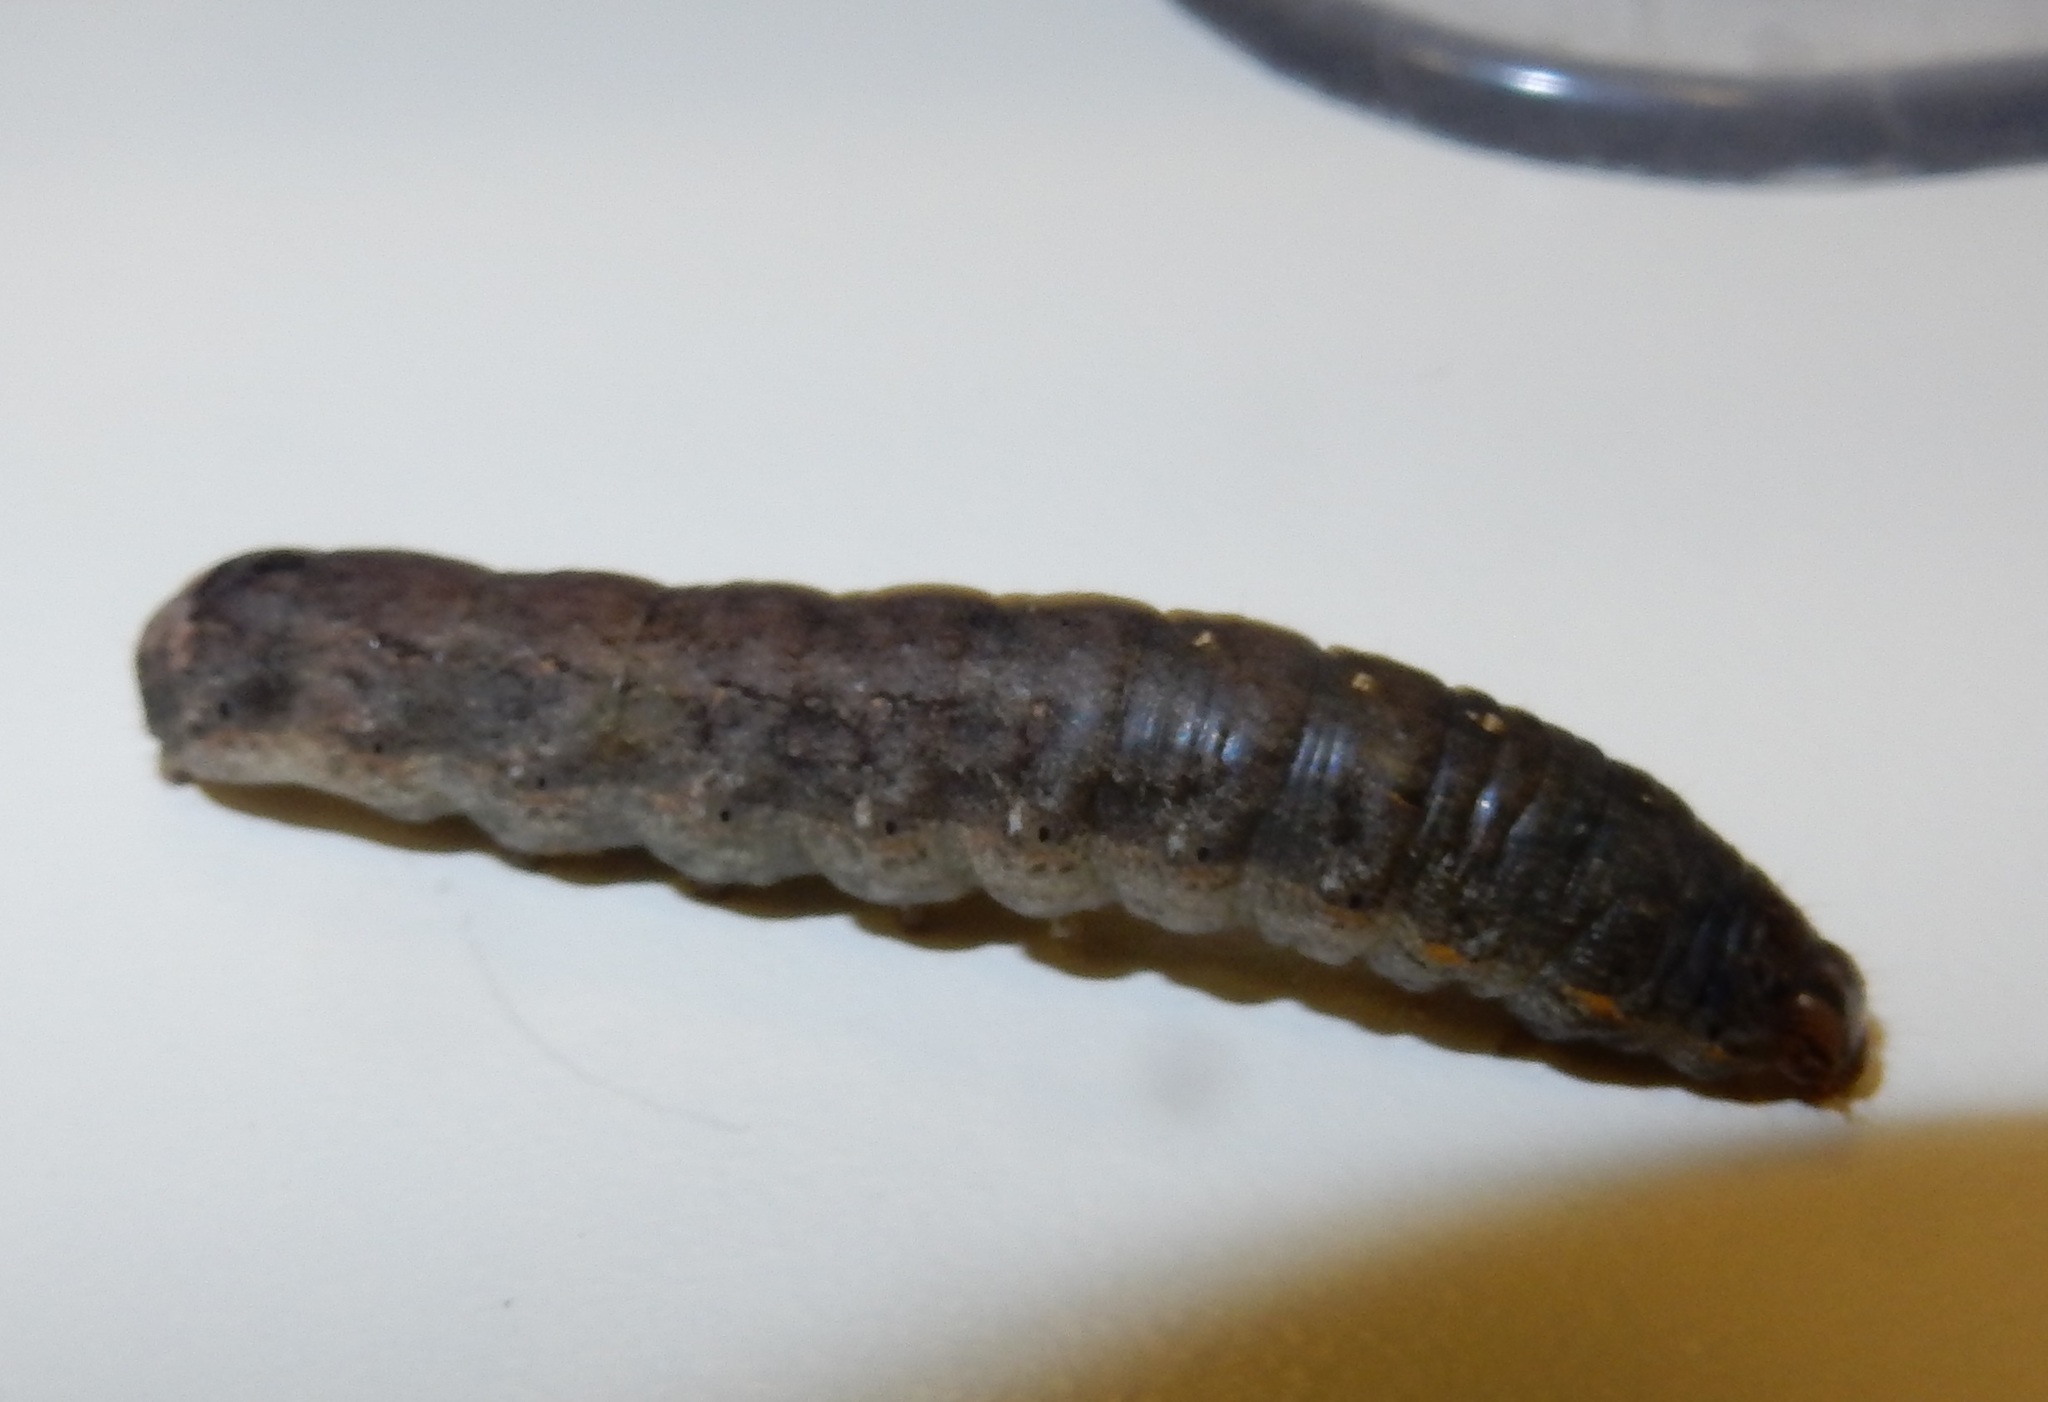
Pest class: cutworms